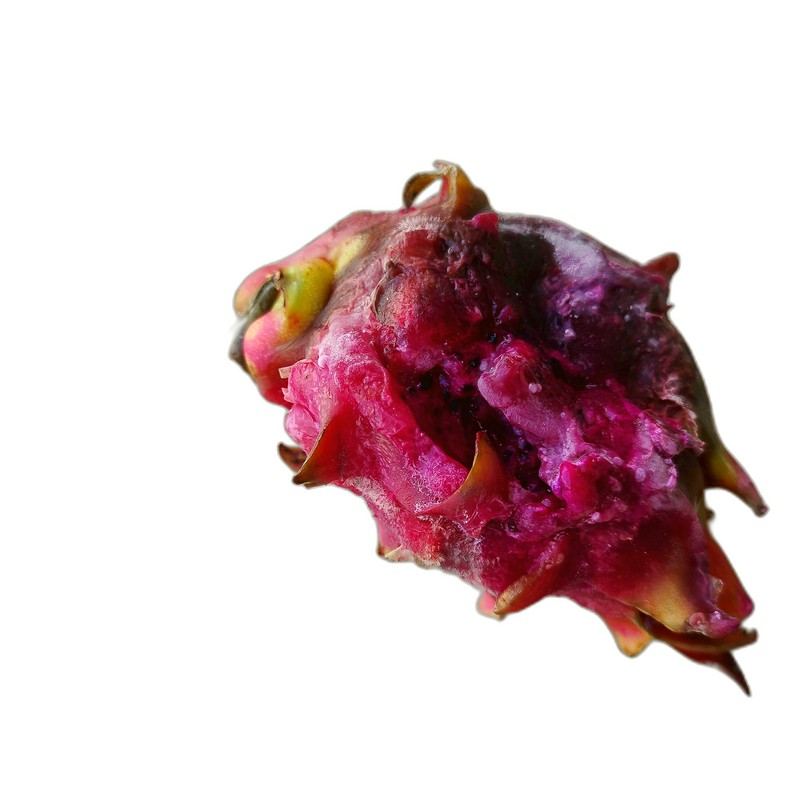
Label: Defect Dragon Fruit